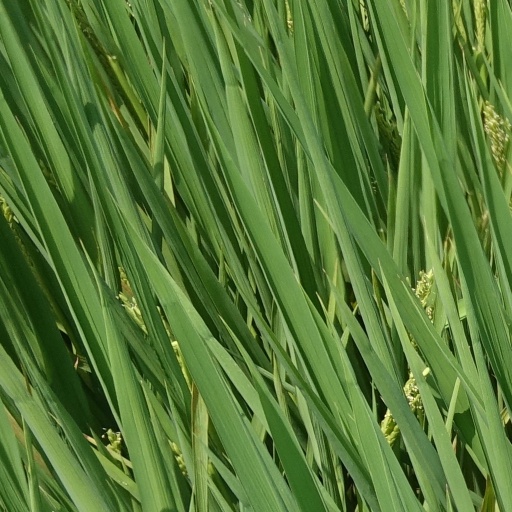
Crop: rice